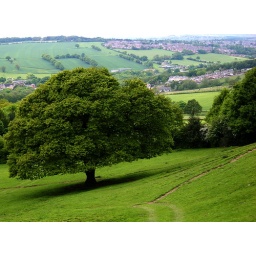
strangely angled tree in a field near apperknowle derbyshire